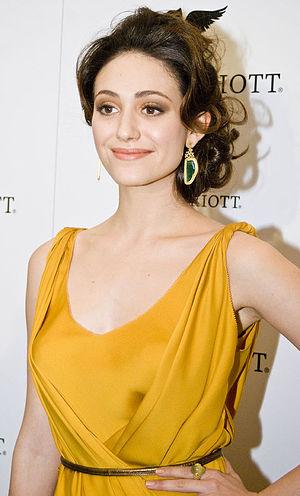
Emmy Rossum, née le 12 septembre 1986 à New York aux États-Unis, est une actrice et chanteuse américaine.